Hastinapur

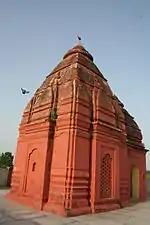
Karneshwar Mandir

Jambudweep, depicting a model of Jain cosmology, was designed here under the supervision of Shri Gyanmati Mataji in 1985.